Question: Please indicate a possible affordance area of baseball bat that can be used for holding
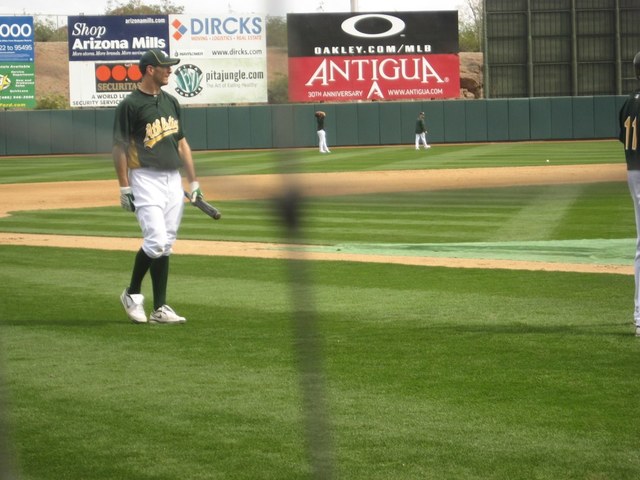
Answer: [183.684, 178.947, 211.053, 218.947]